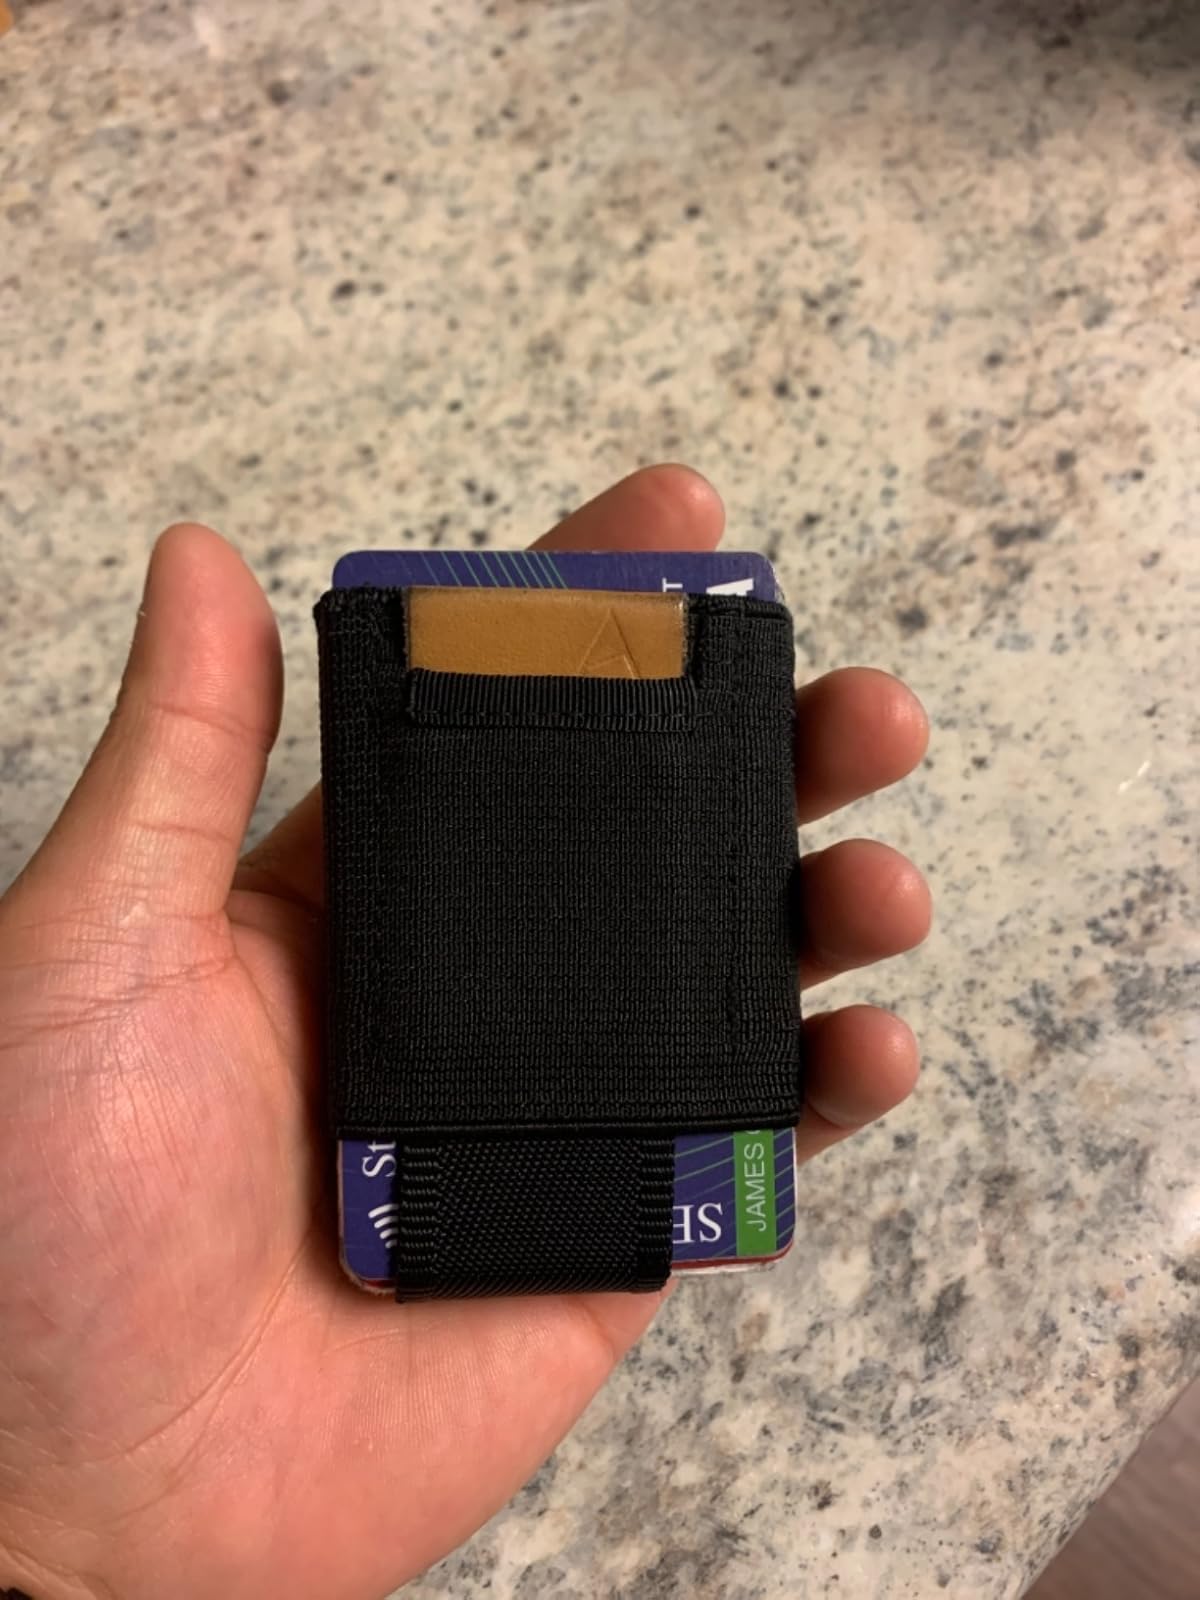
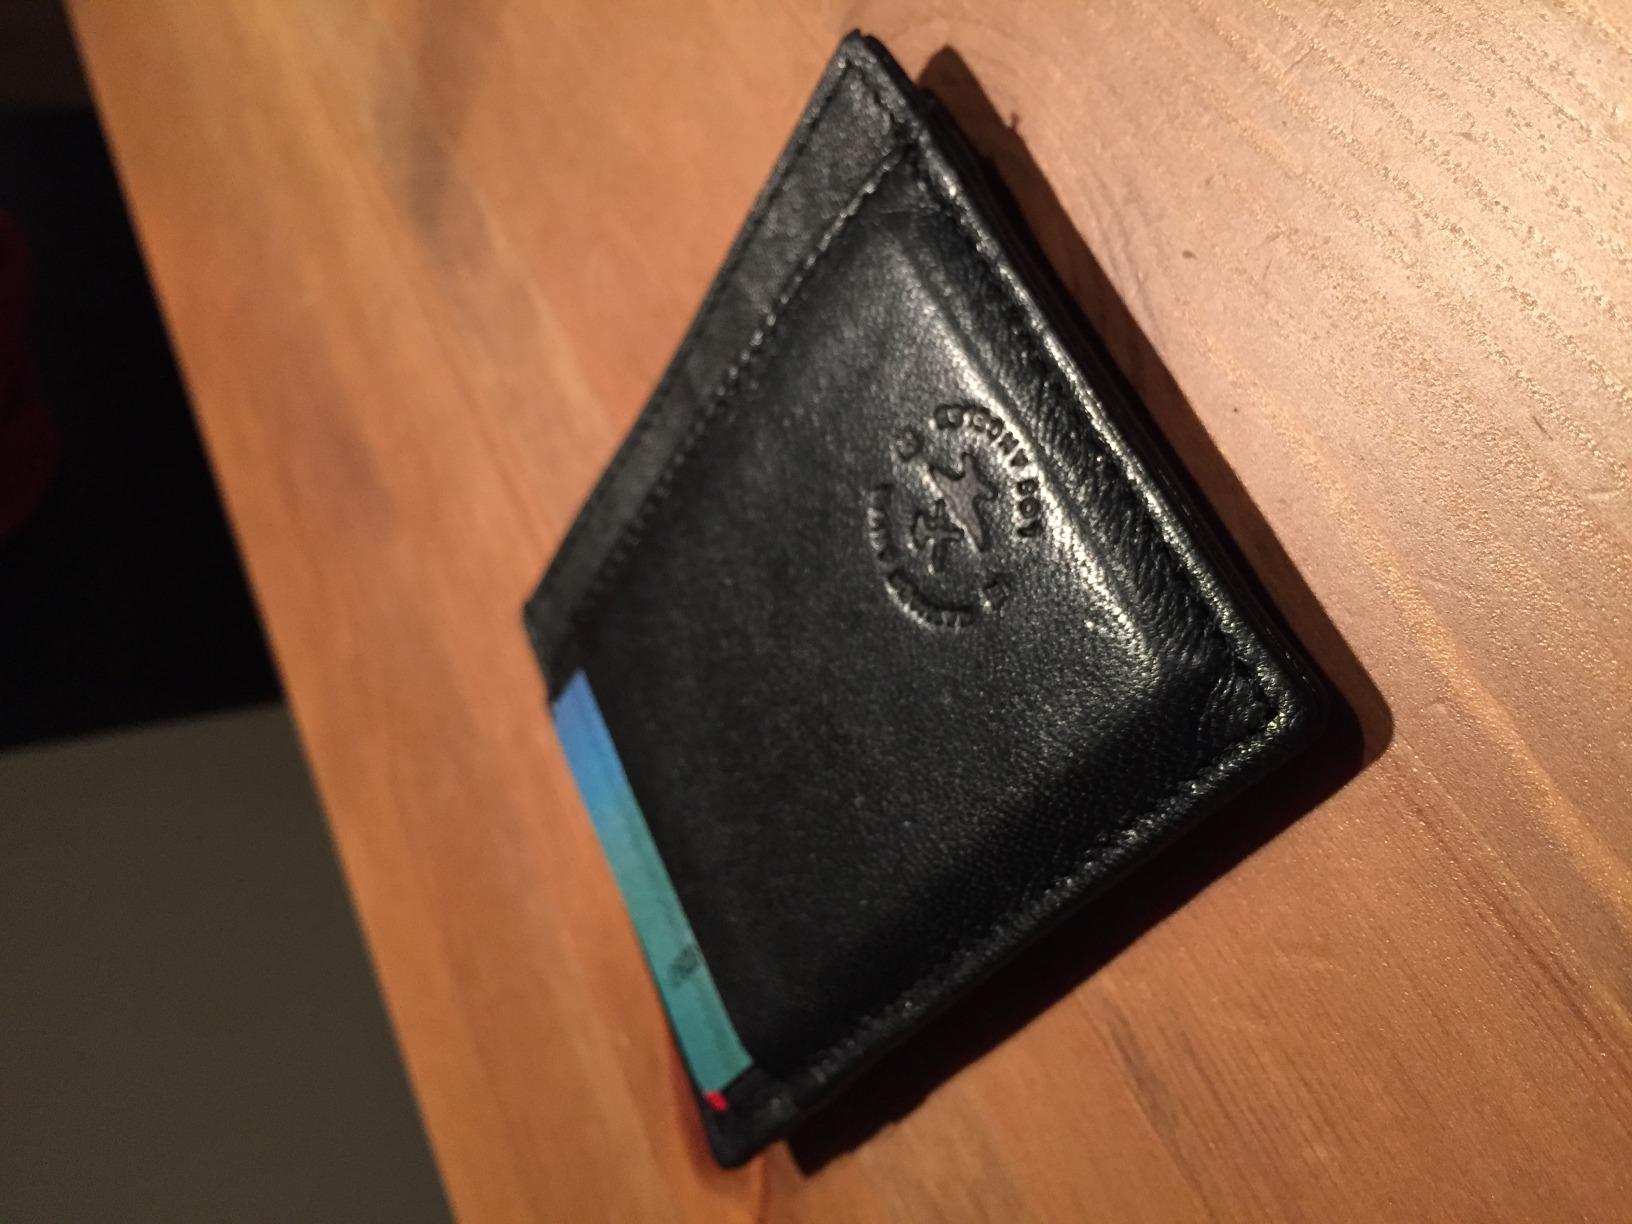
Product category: accessories_wallet
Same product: no